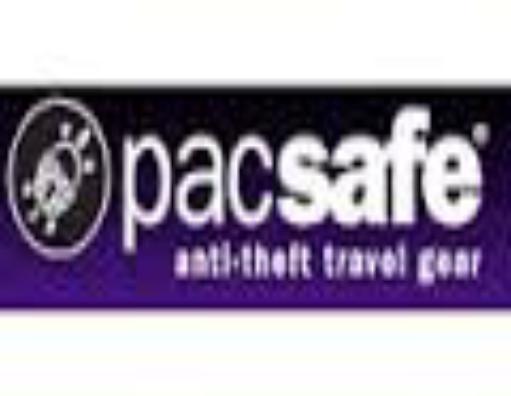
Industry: Clothes